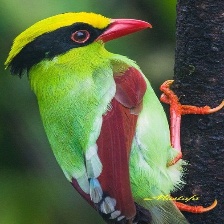
Species: GREEN MAGPIE
Scientific name: CISSA CHINENSIS
ImageNet parent category: magpie